Gautam Rode

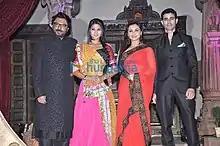
Rode at the Launch of serial ‘Saraswatichandra’

In 2013, he played the lead and title role in Sanjay Leela Bhansali's show, "Saraswatichandra" opposite Jennifer Winget. The show proved to be a turning point in his career and got him lot of popularity and appreciation. In 2013, he also hosted "Nach Baliye 6" alongside Karan Wahi. The show "Saraswatichandra" ended on 20 September 2014.